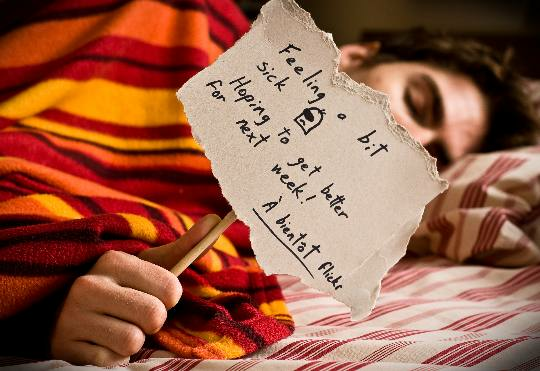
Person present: Yes